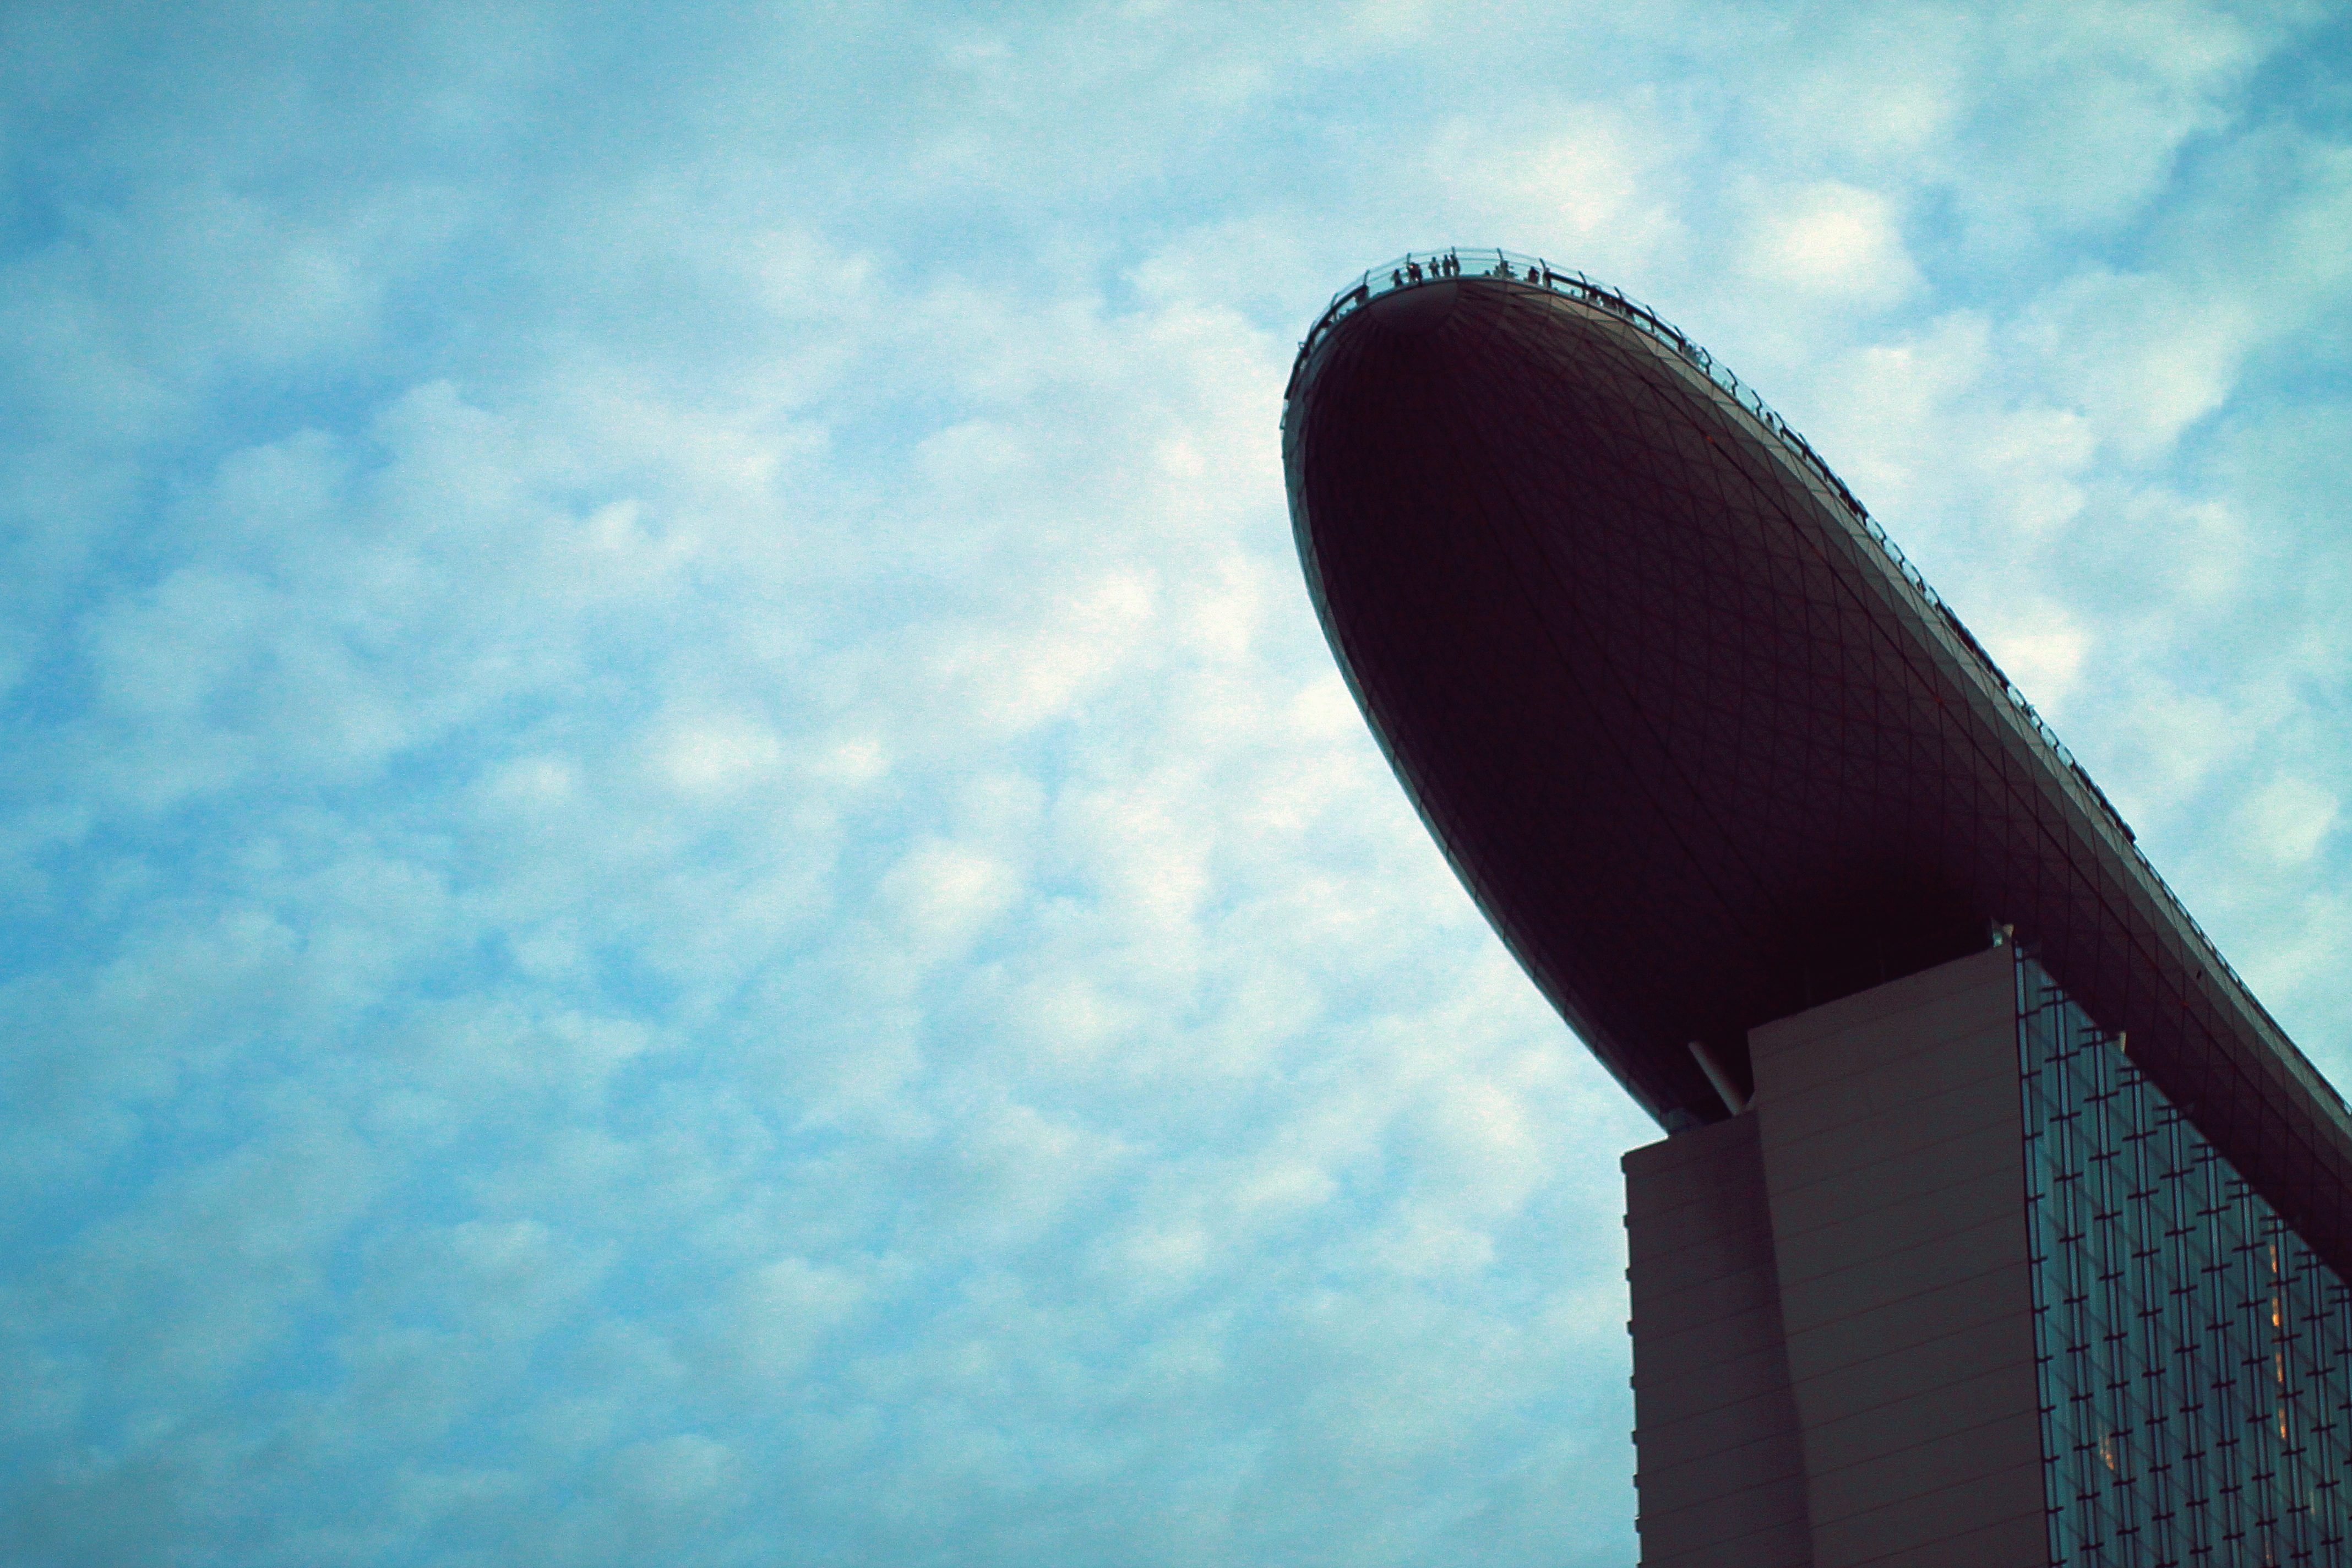
landscape, light, cloud, architecture, sky, skyline, night, sunlight, wind, city, atmosphere, urban, cityscape, downtown, travel, daytime, evening, reflection, asia, blue, marina, business, lighting, famous, singapore, marina bay, marina bay sands, meteorological phenomenon, atmosphere of earth